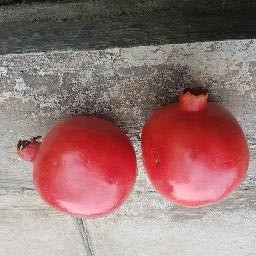
Fruit: Pomegranate
Quality: Good